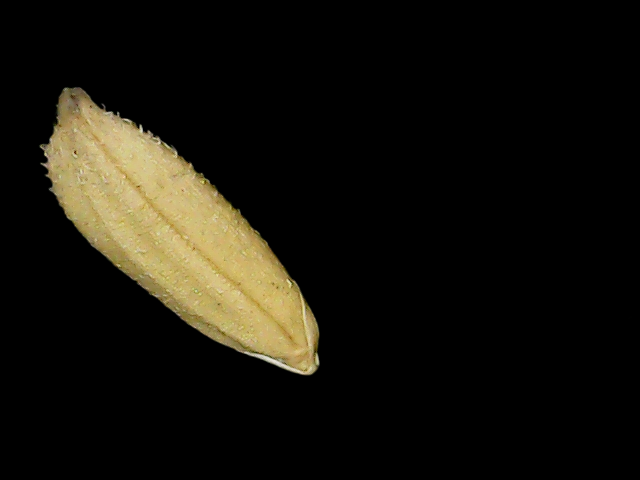
Rice variety: Binadhan23